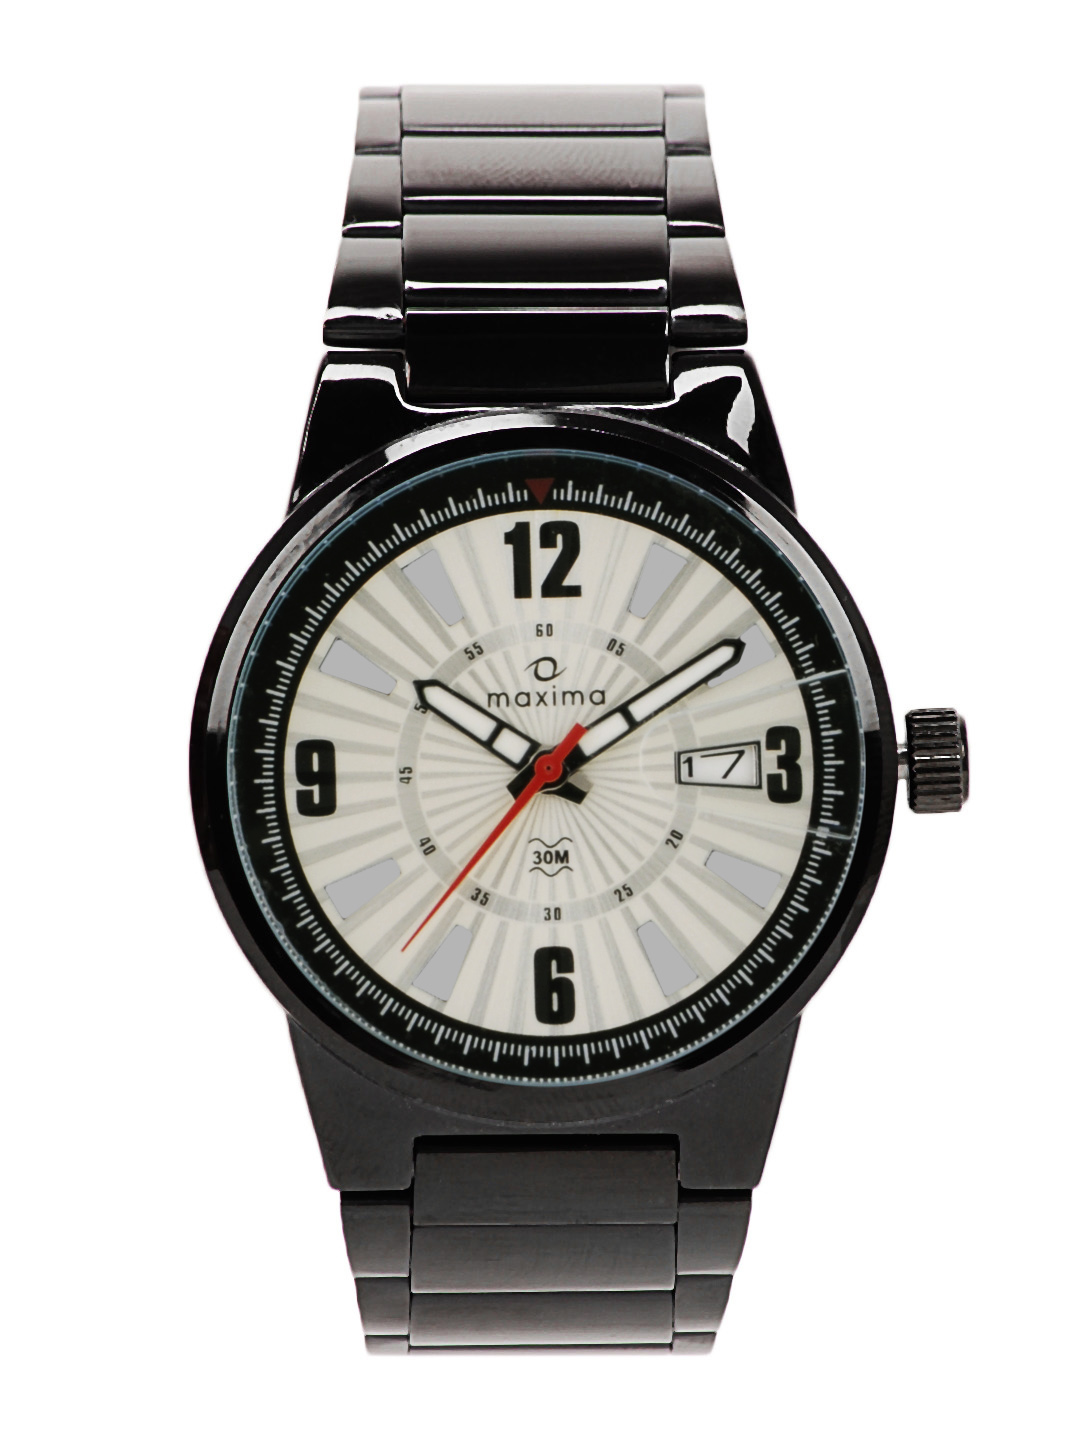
Maxima Men Silver Dial Attivo Watch
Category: Accessories / Watches / Watches
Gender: Men
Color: Silver
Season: Winter 2016
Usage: Casual